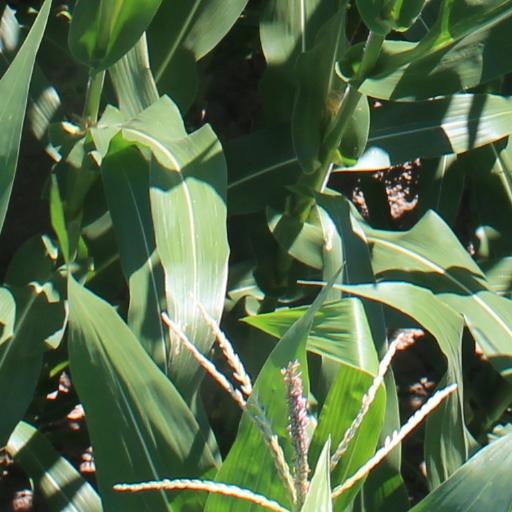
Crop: maize; corn